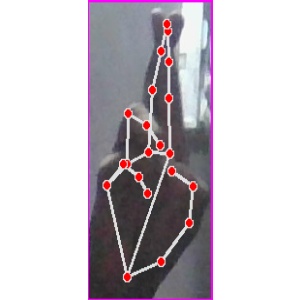
अक्षर: र